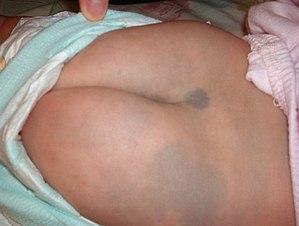
La tache mongoloïde également appelée tache mongolique, tache bleue mongolique ou tache pigmentaire congénitale, est une melanocytose dermique congénitale. Elle est constituée d'une tache de taille variable, de couleur gris-bleu ou gris-marron qui apparaît chez le nourrisson à la naissance ou plus tard, et disparaît dans le courant de l'enfance. située le plus souvent au sommet du pli interfessier, au niveau de la région sacro-lombaire ou sacro-coccygienne. Elle est liée à un trouble de la migration de mélanoblastes pendant la vie fœtale. Ce sont les cellules de Baelz qui la provoquent.